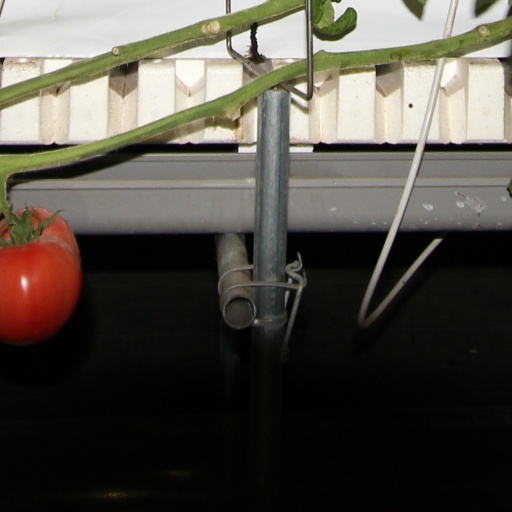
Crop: tomato